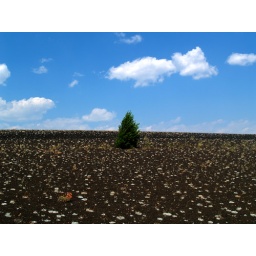
A tree in the middle of some volcanic sand in craters of the moon.